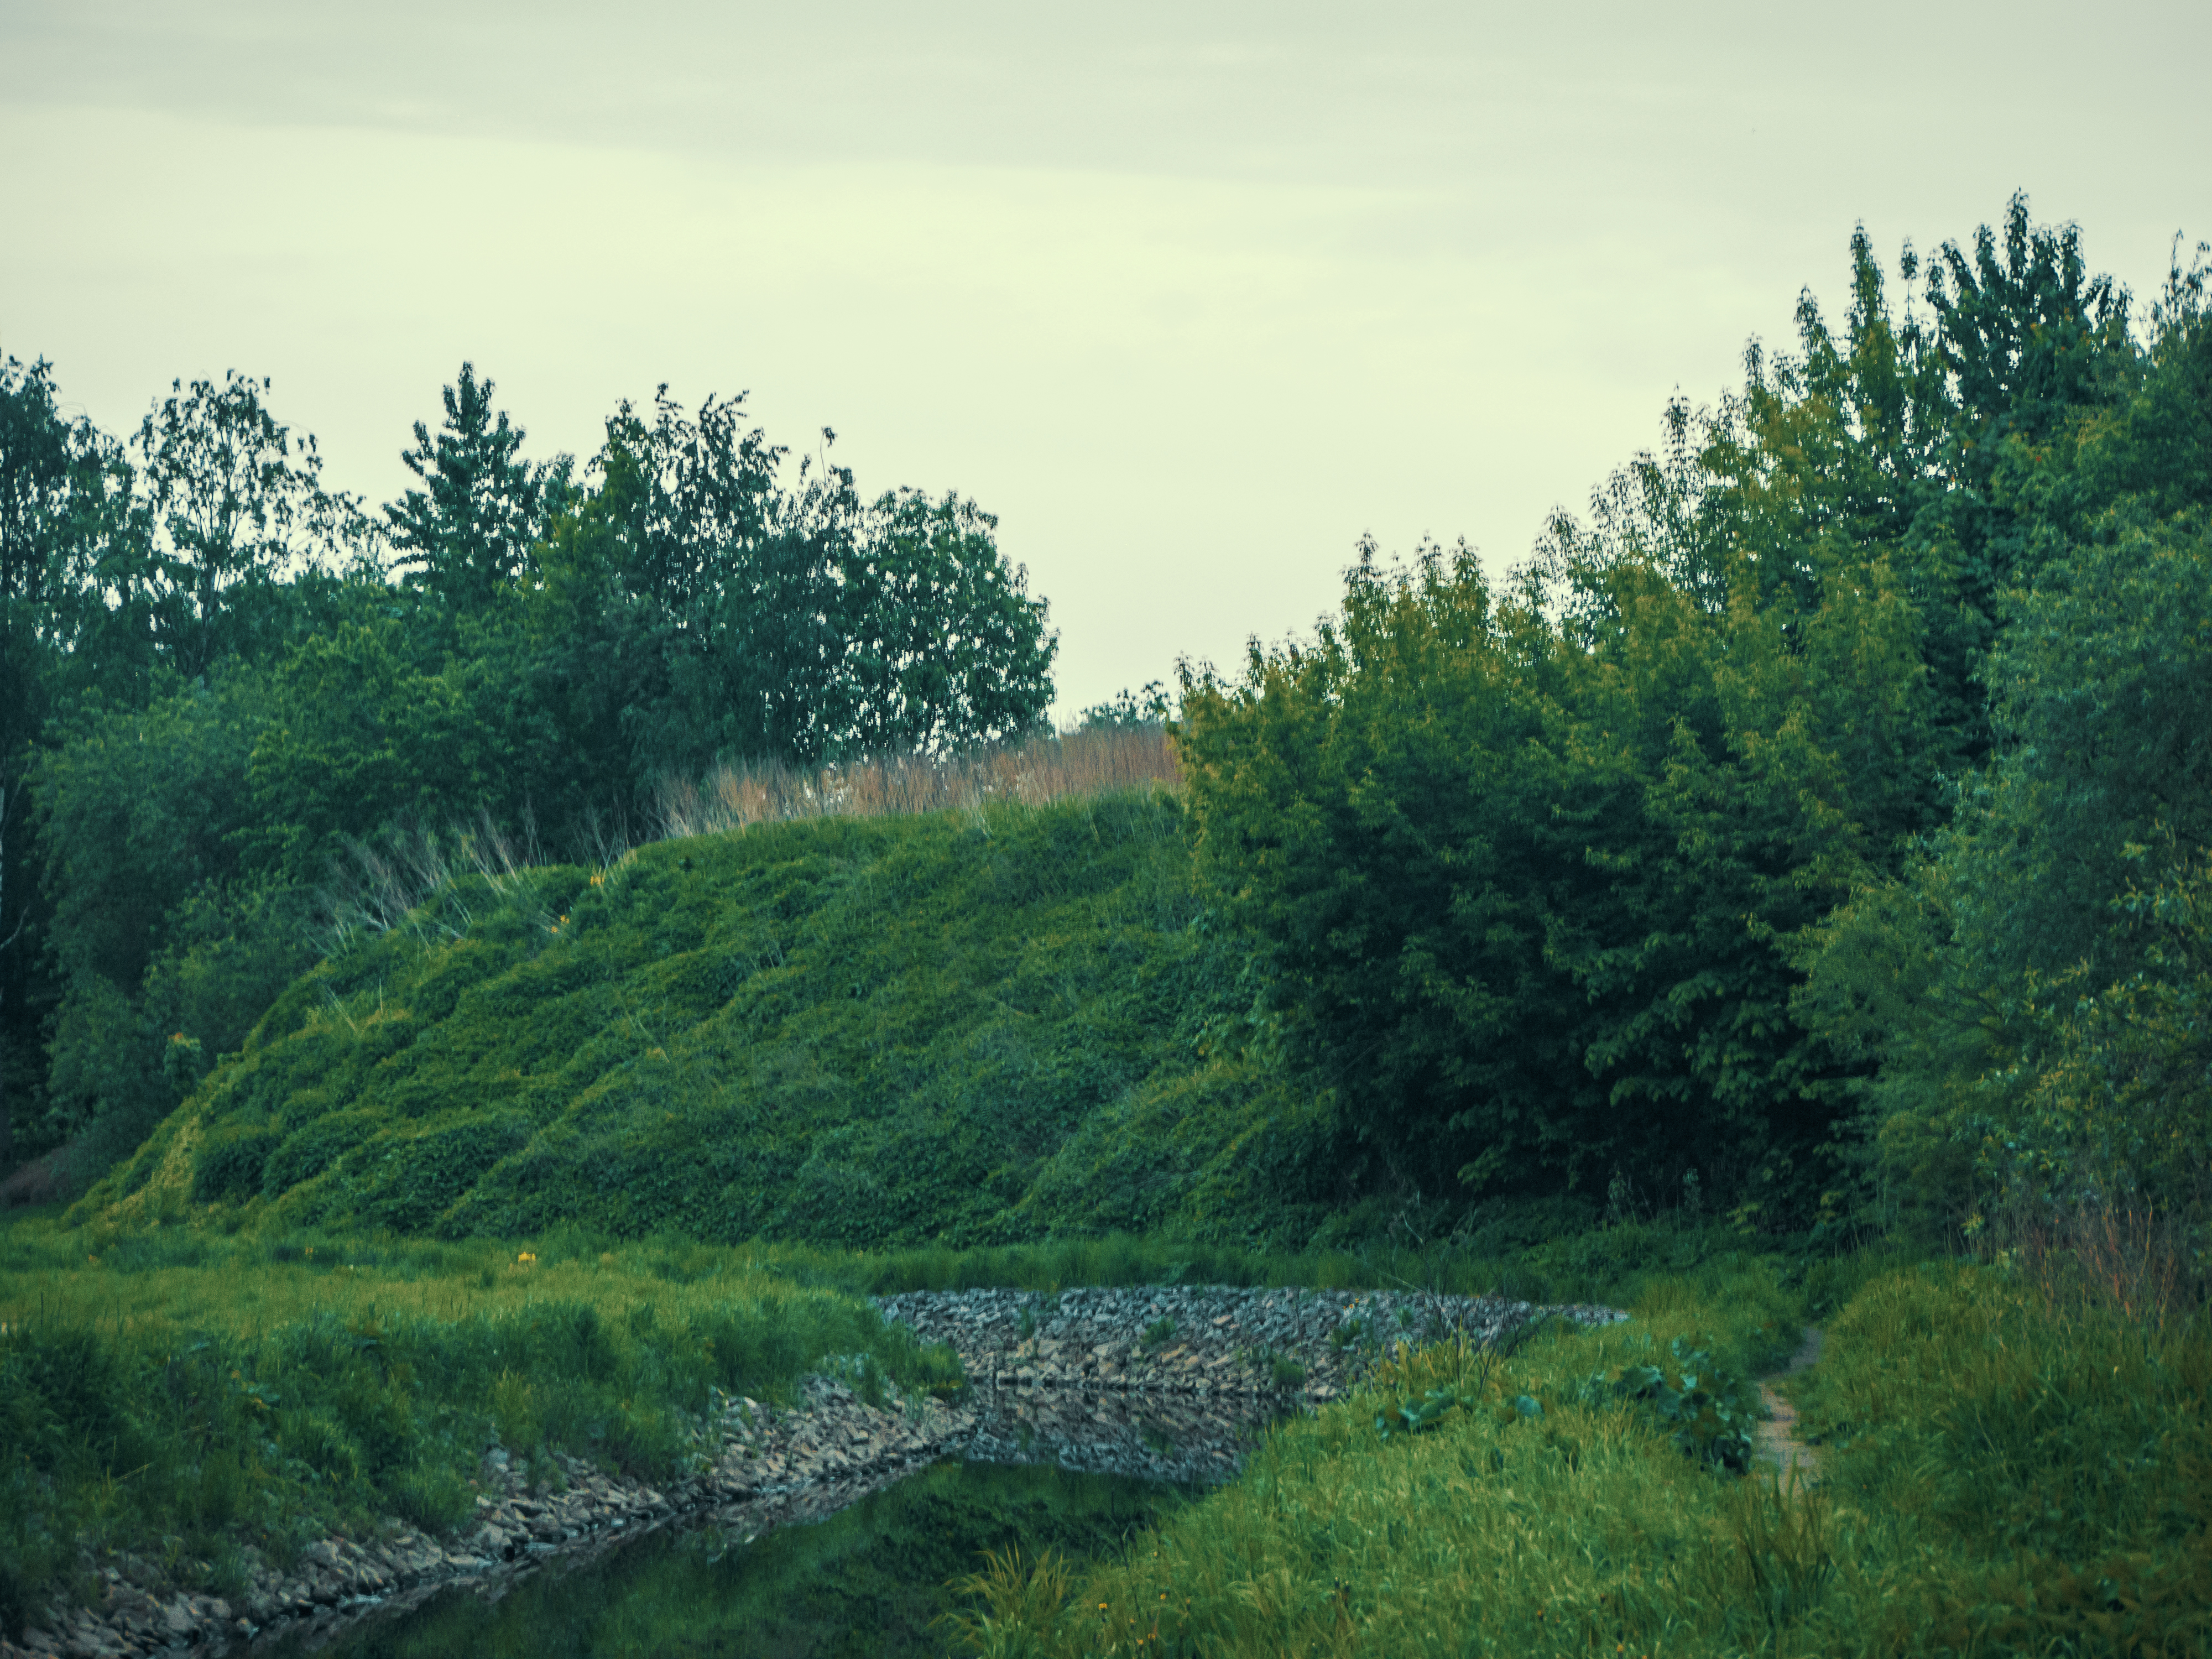
images, sky, plant, ecoregion, natural landscape, land lot, tree, grass, groundcover, landscape, grassland, shrub, meadow, forest, hill, riparian zone, prairie, pasture, road, wetland, field, temperate broadleaf and mixed forest, jungle, soil, woodland, subshrub, shrubland, wildlife, tropical and subtropical coniferous forests, garden, plantation, riparian forest, path, trail, old growth forest, stream, fen, reservoir, floodplain, Freshwater marsh, temperate coniferous forest